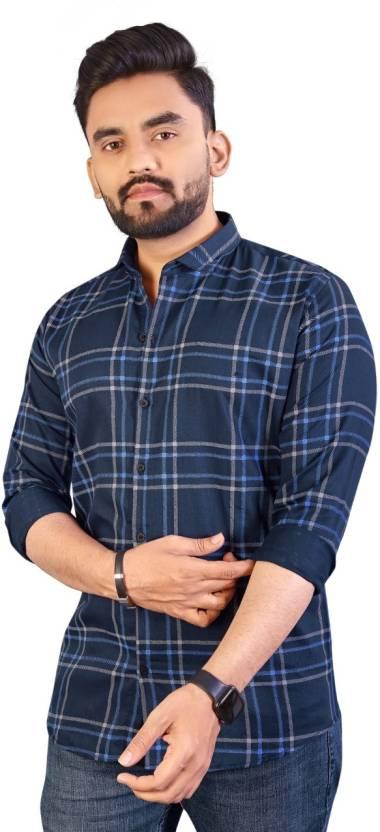
Dark Blue Checkered Men Regular Fit Checkered Mandarin Collar Casual Shirt